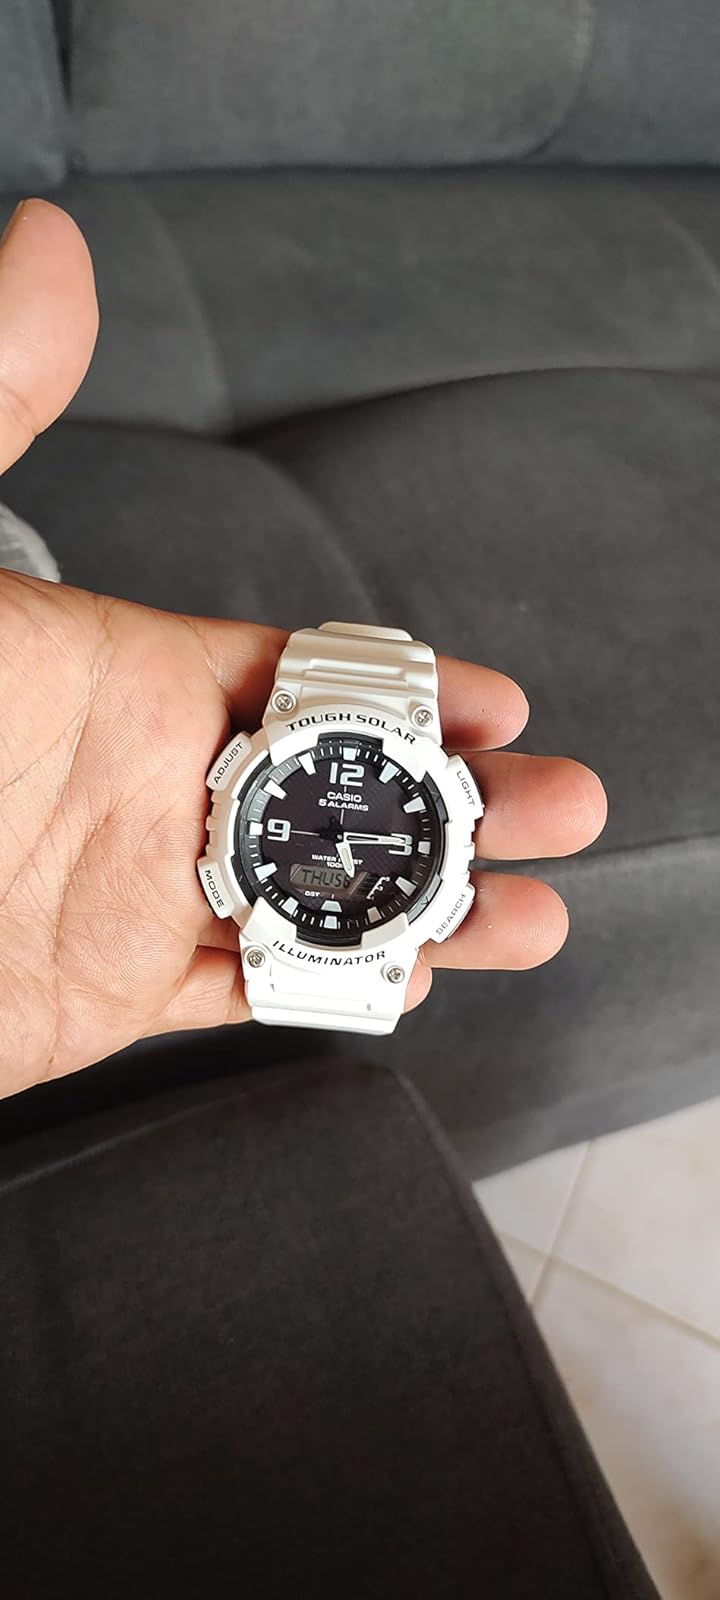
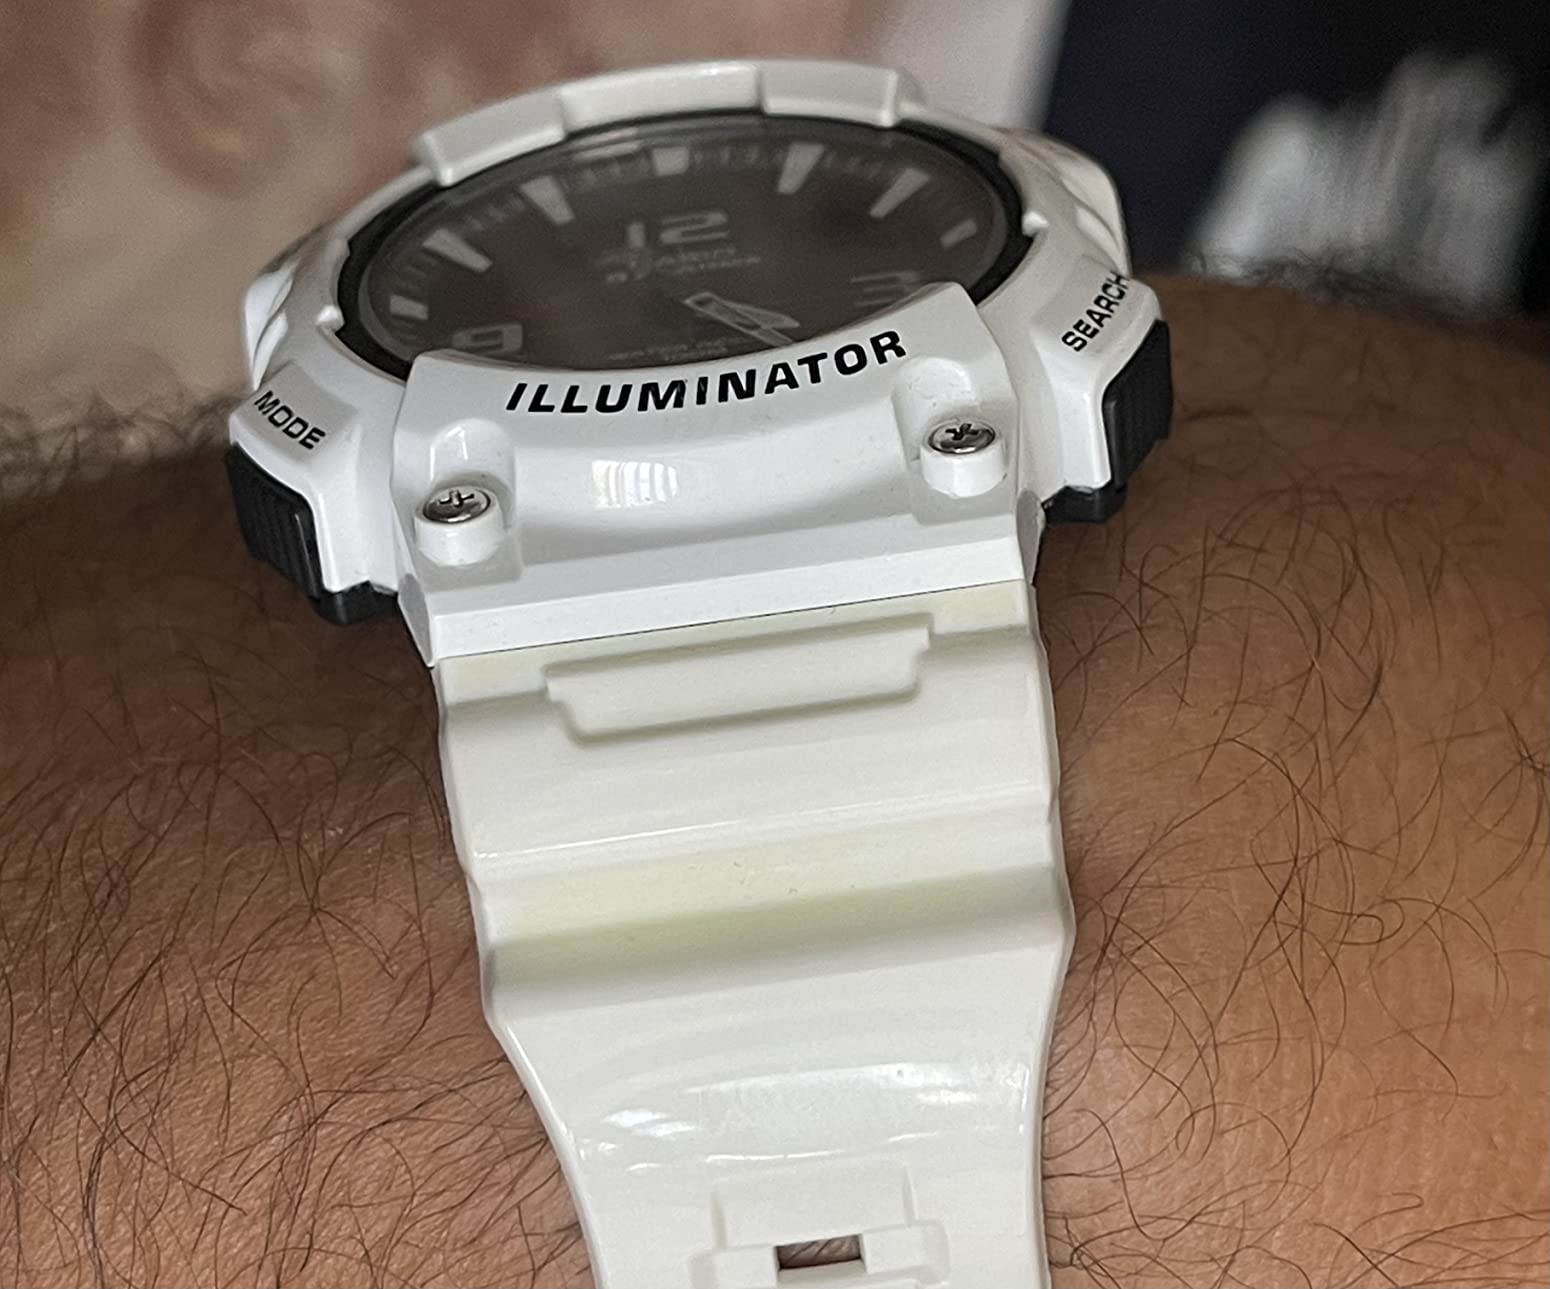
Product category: accessories_watch
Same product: yes